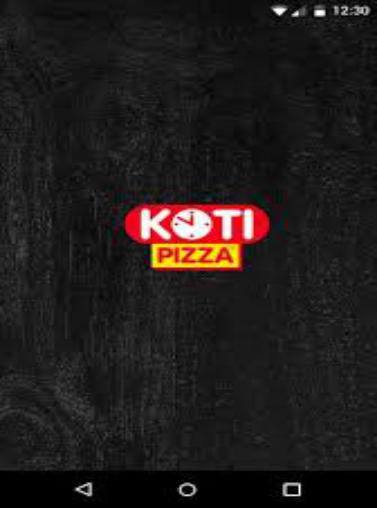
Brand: Kotipizza
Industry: Food